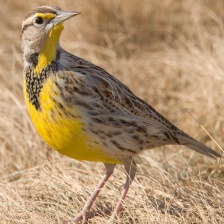
Species: EASTERN MEADOWLARK
Scientific name: STURNELLA MAGNA